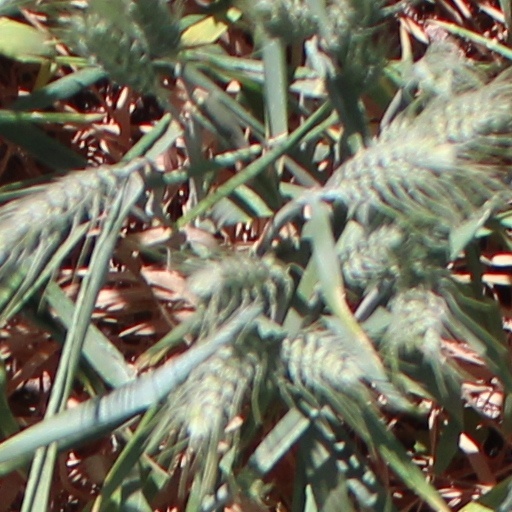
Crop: wheat